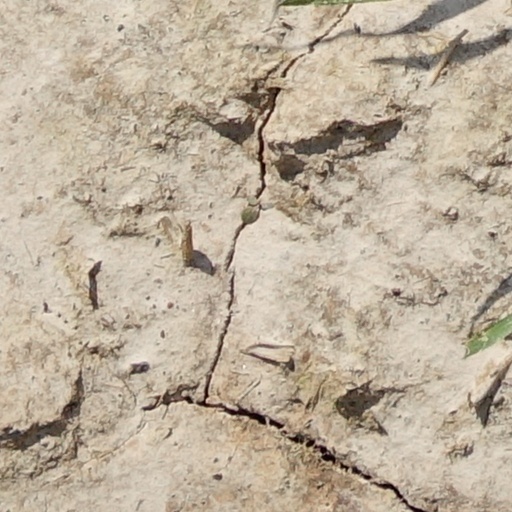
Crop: wheat